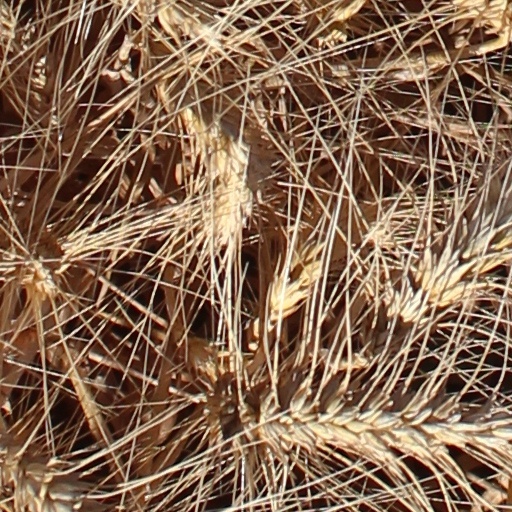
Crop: wheat